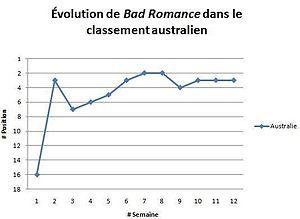
Évolution du classement de Bad Romance en Australie
Bad Romance est une chanson de l’artiste américaine Lady Gaga. Il s’agit du premier single issu de son deuxième album studio, The Fame Monster. Le morceau est produit par le producteur marocain RedOne. Il est inspiré de la paranoïa que Gaga a vécu lors de sa première tournée, au début de 2009. Après le piratage de la version démo du morceau, Gaga interprète pour la première fois la chanson, lors de la semaine parisienne de la mode, au défilé printemps/été du styliste Alexander McQueen, le 6 octobre 2009. Cet événement est suivi par la sortie de la pochette officielle du single. Composée avec un tempo similaire aux précédents singles de Gaga, Bad Romance comporte une transition musicale parlée et des refrains. Le titre est écrit par Gaga lors de sa tournée The Fame Ball Tour et est associé à la musique allemande techno-house. Au niveau des paroles, elle évoque l’existence d'un amour avec son meilleur ami.